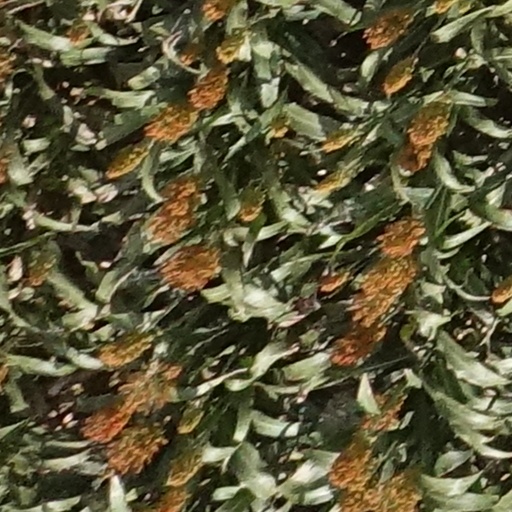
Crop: sorghum